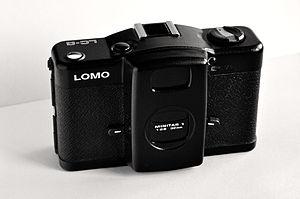
Lomography est une entreprise autrichienne Lomographische AG qui fabrique et commercialise des produits et services dans le domaine de la photographie argentique.